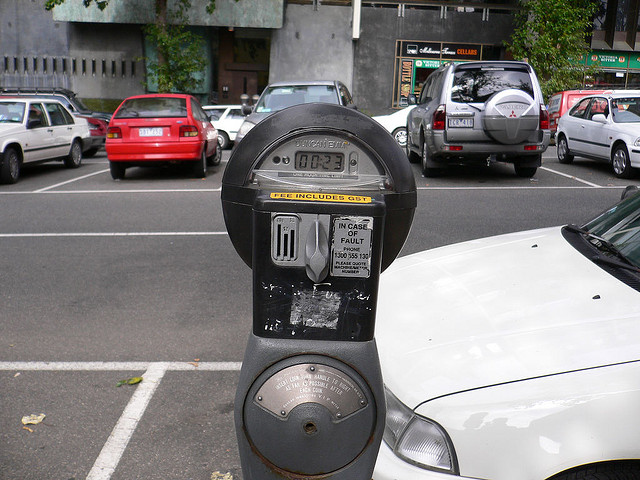
user: Given an image and a question. Answer the question in a short answer. Question: What do you put in this machine? Short Answer:
assistant: coin